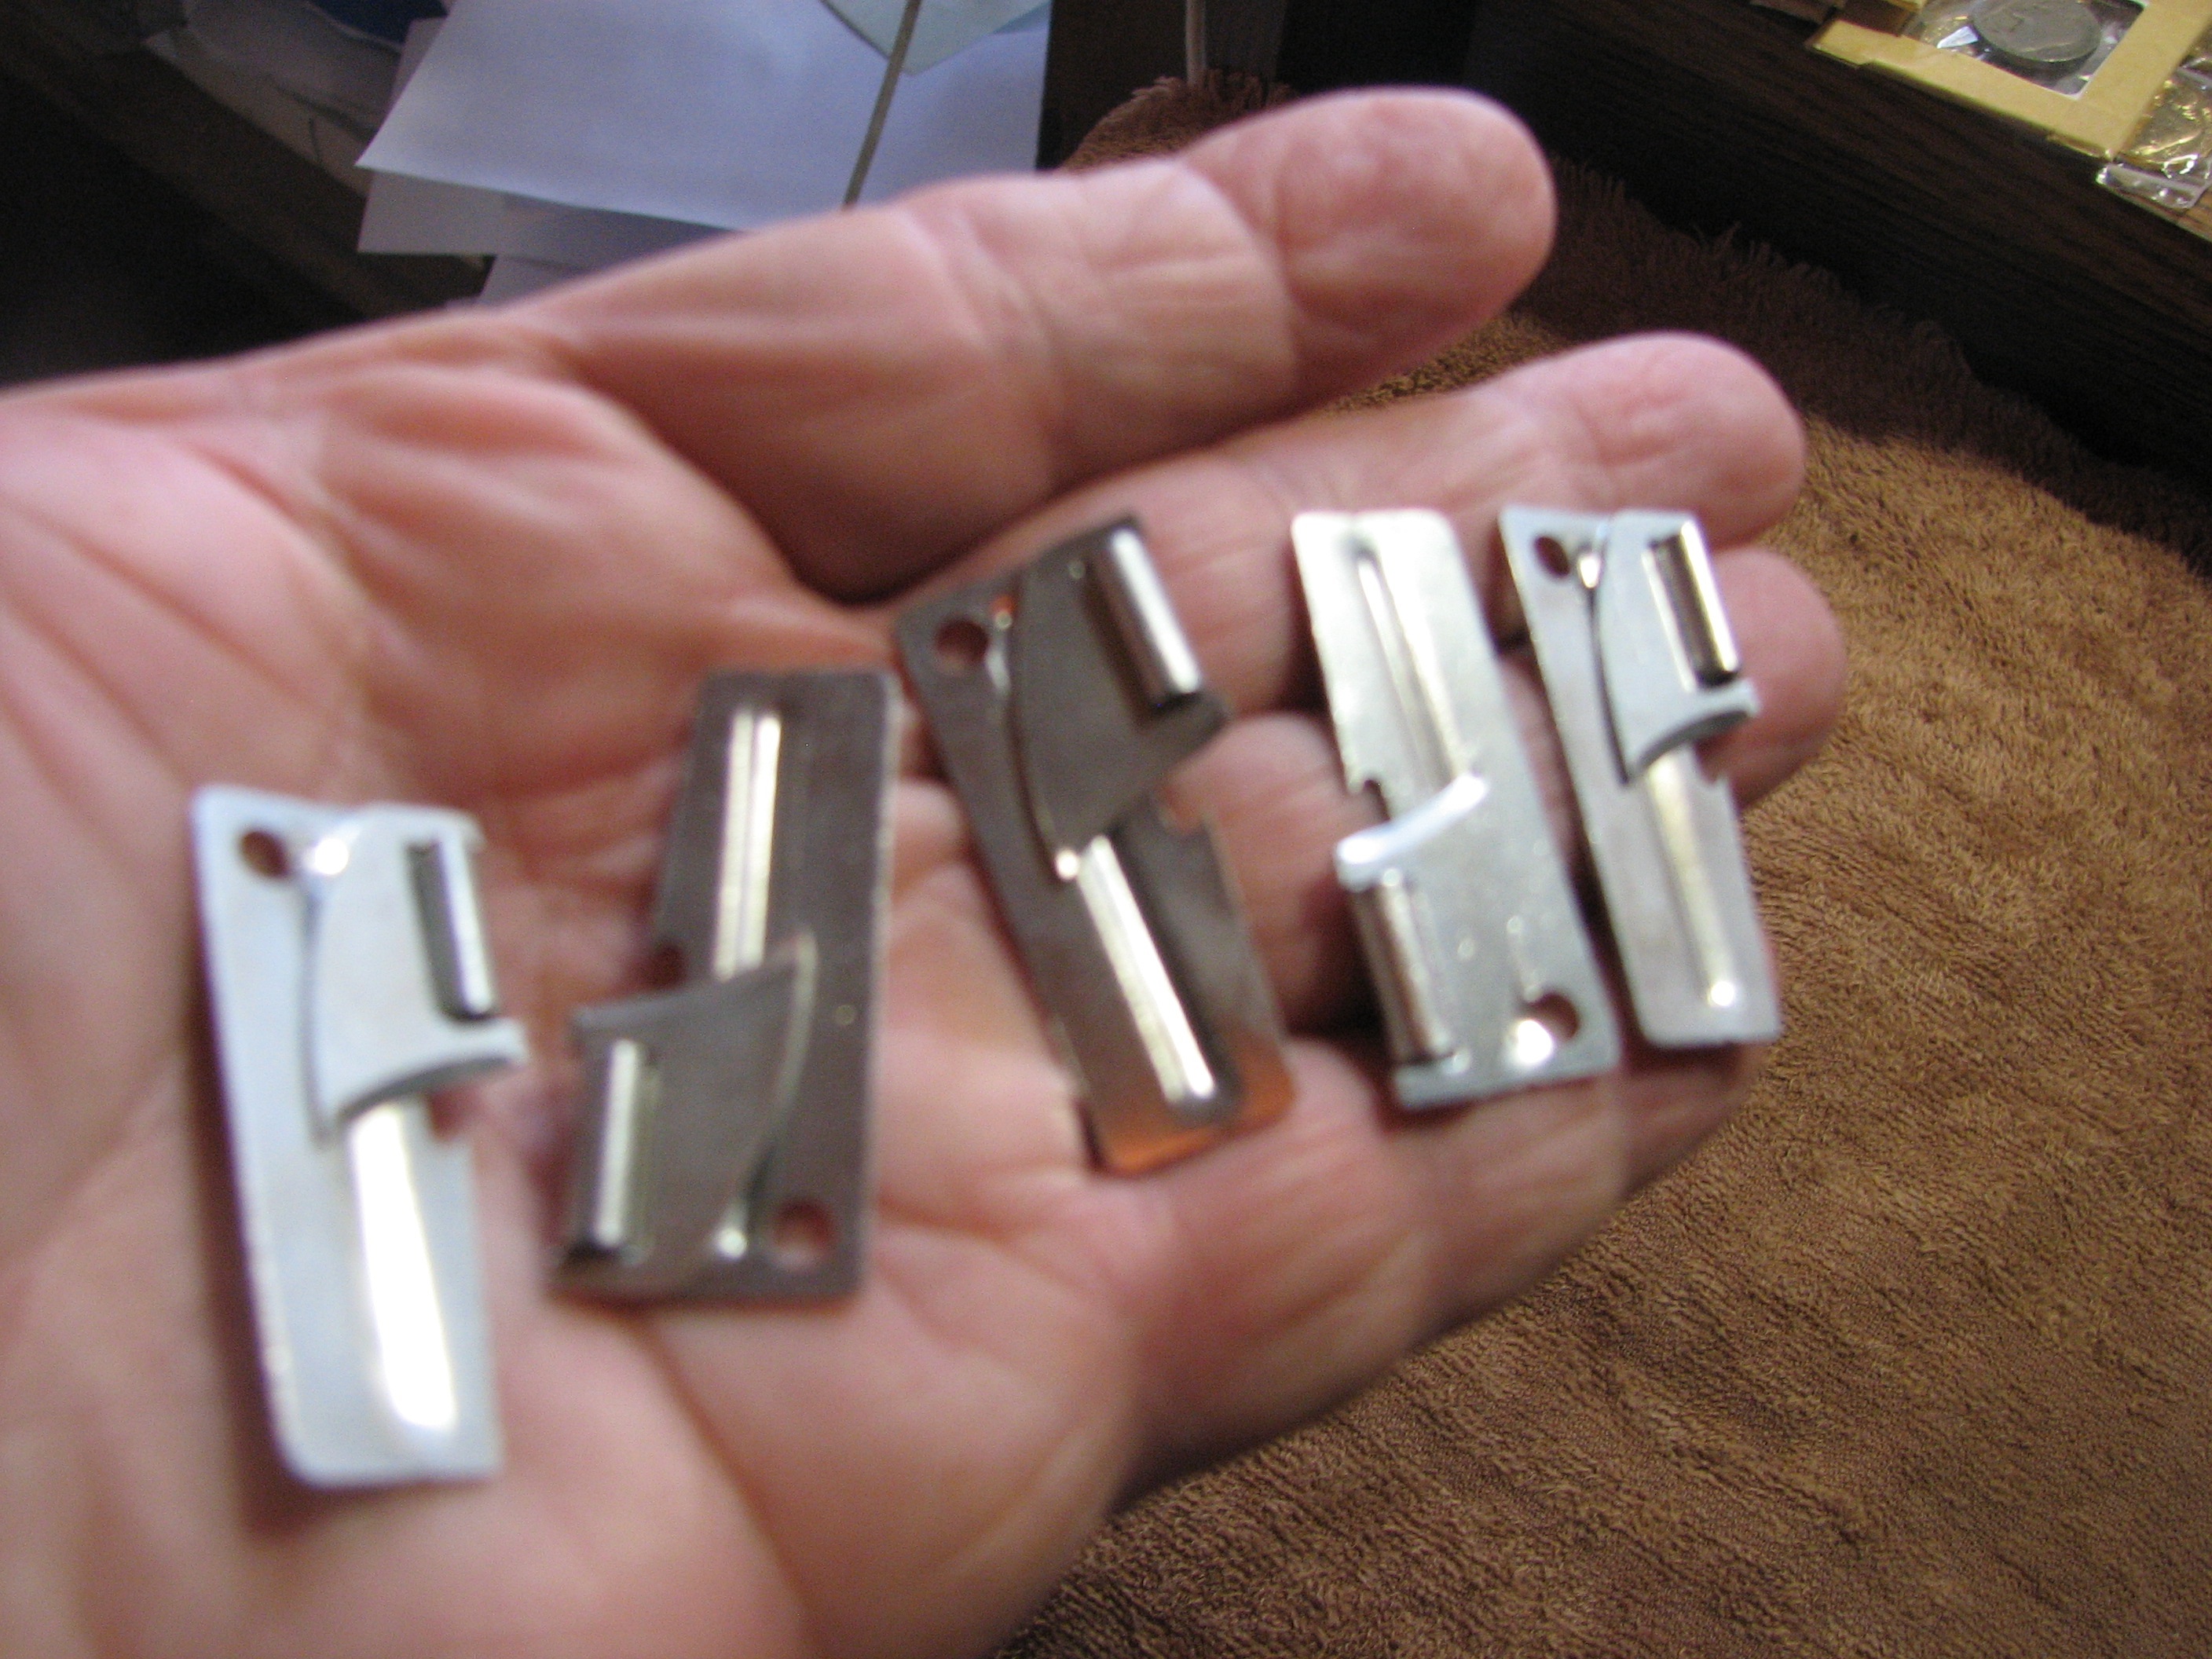
hand, number, finger, firearm, gun accessory